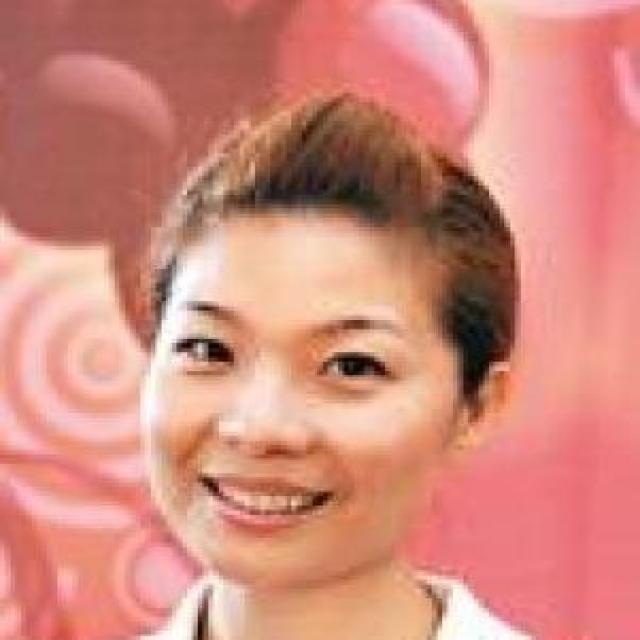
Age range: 21-44